Lord Tariq and Peter Gunz

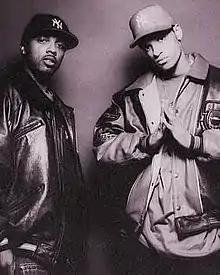

Lord Tariq and Peter Gunz were an American hip hop duo, composed of rappers Sean "Lord Tariq" Hamilton and Peter "Peter Gunz" Pankey, from The Bronx, New York. They are best known for their 1997 single "Deja Vu (Uptown Baby)", which reached the top ten on the U.S. "Billboard" Hot 100.